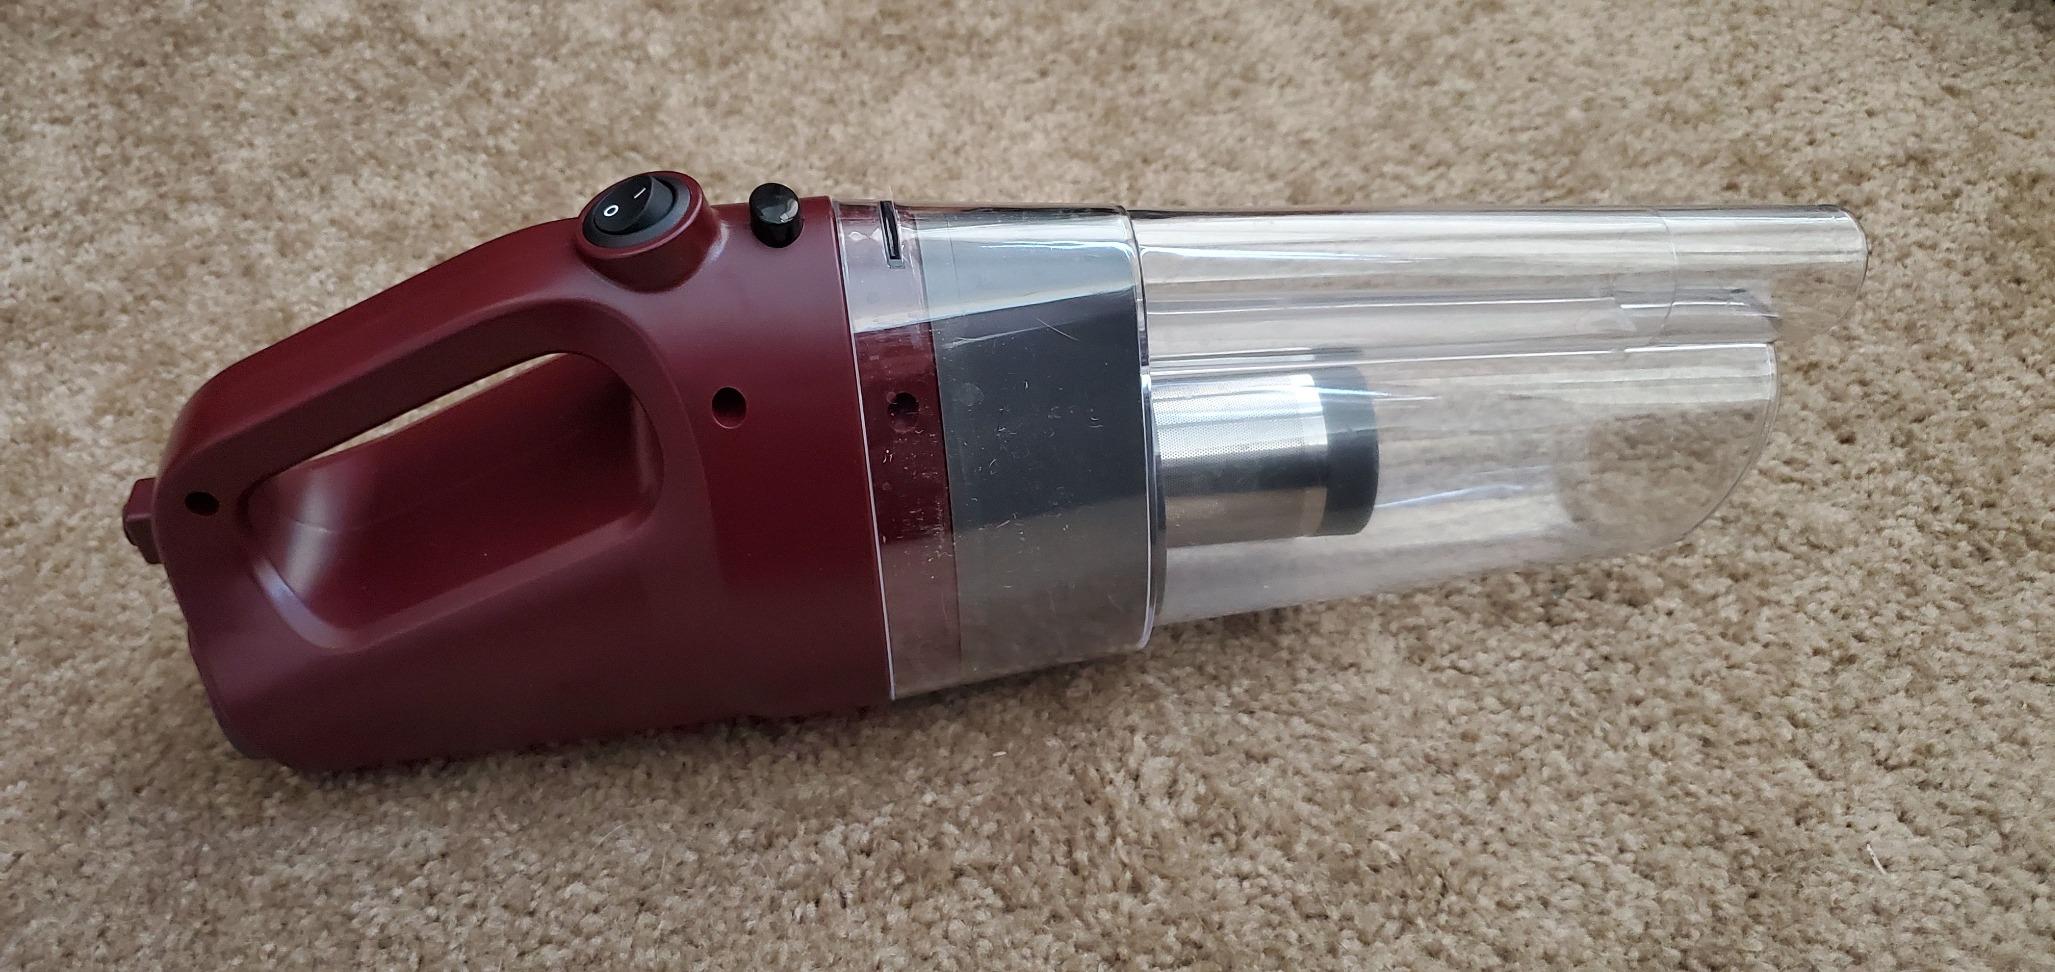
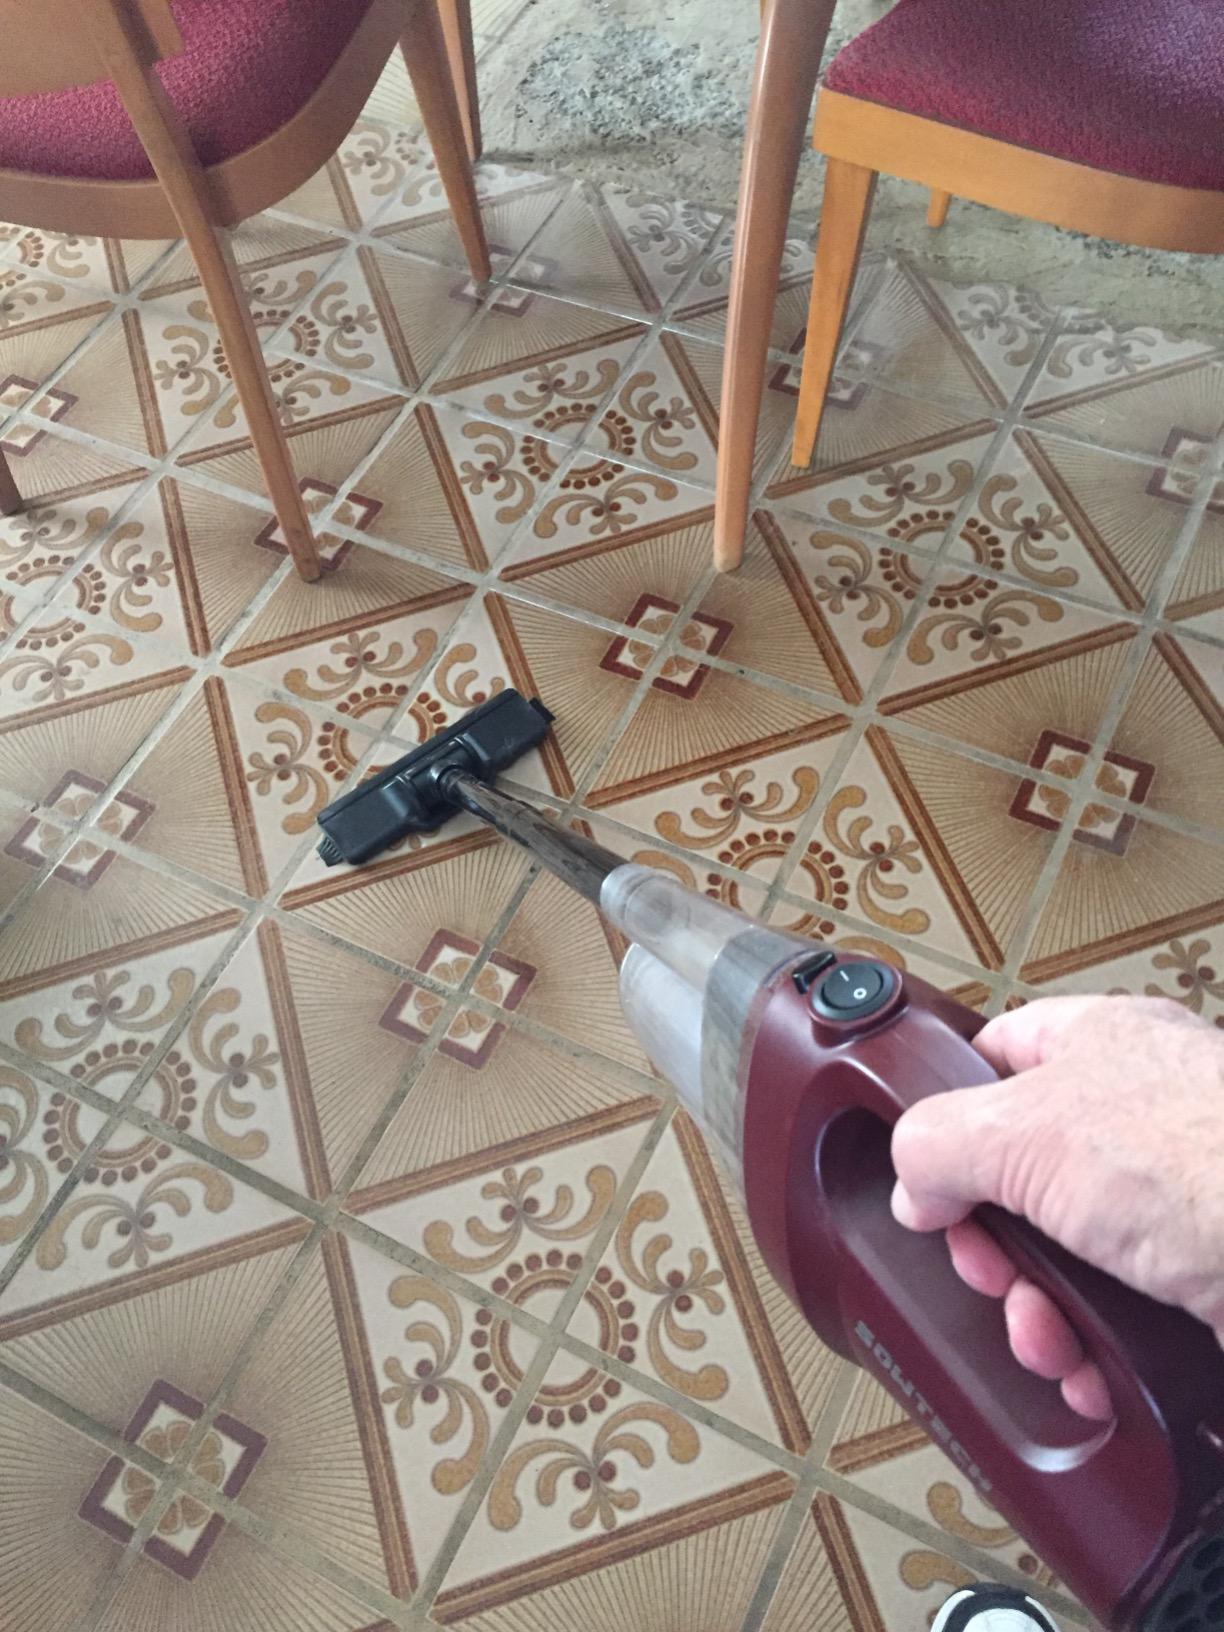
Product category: items_vacuum
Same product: yes